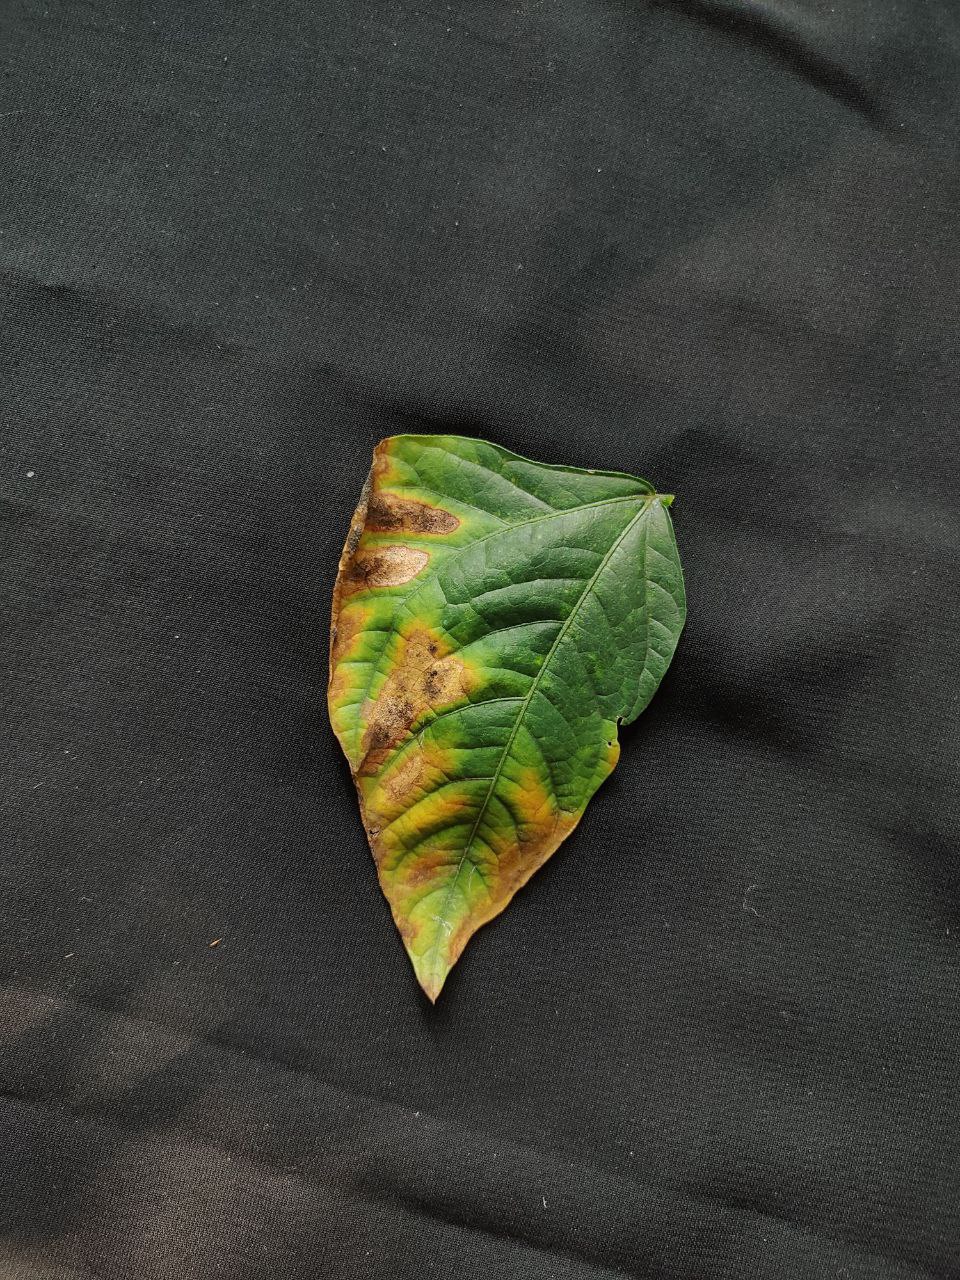
Crop: cowpea
Leaf condition: Bacterial wilt